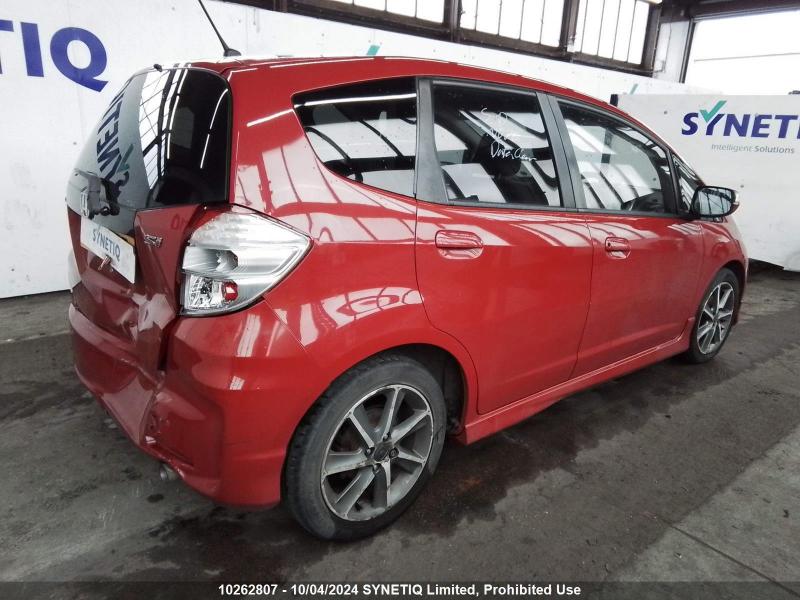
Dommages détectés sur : malle, feu arrière droit, pare-choc arrière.
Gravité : majeur